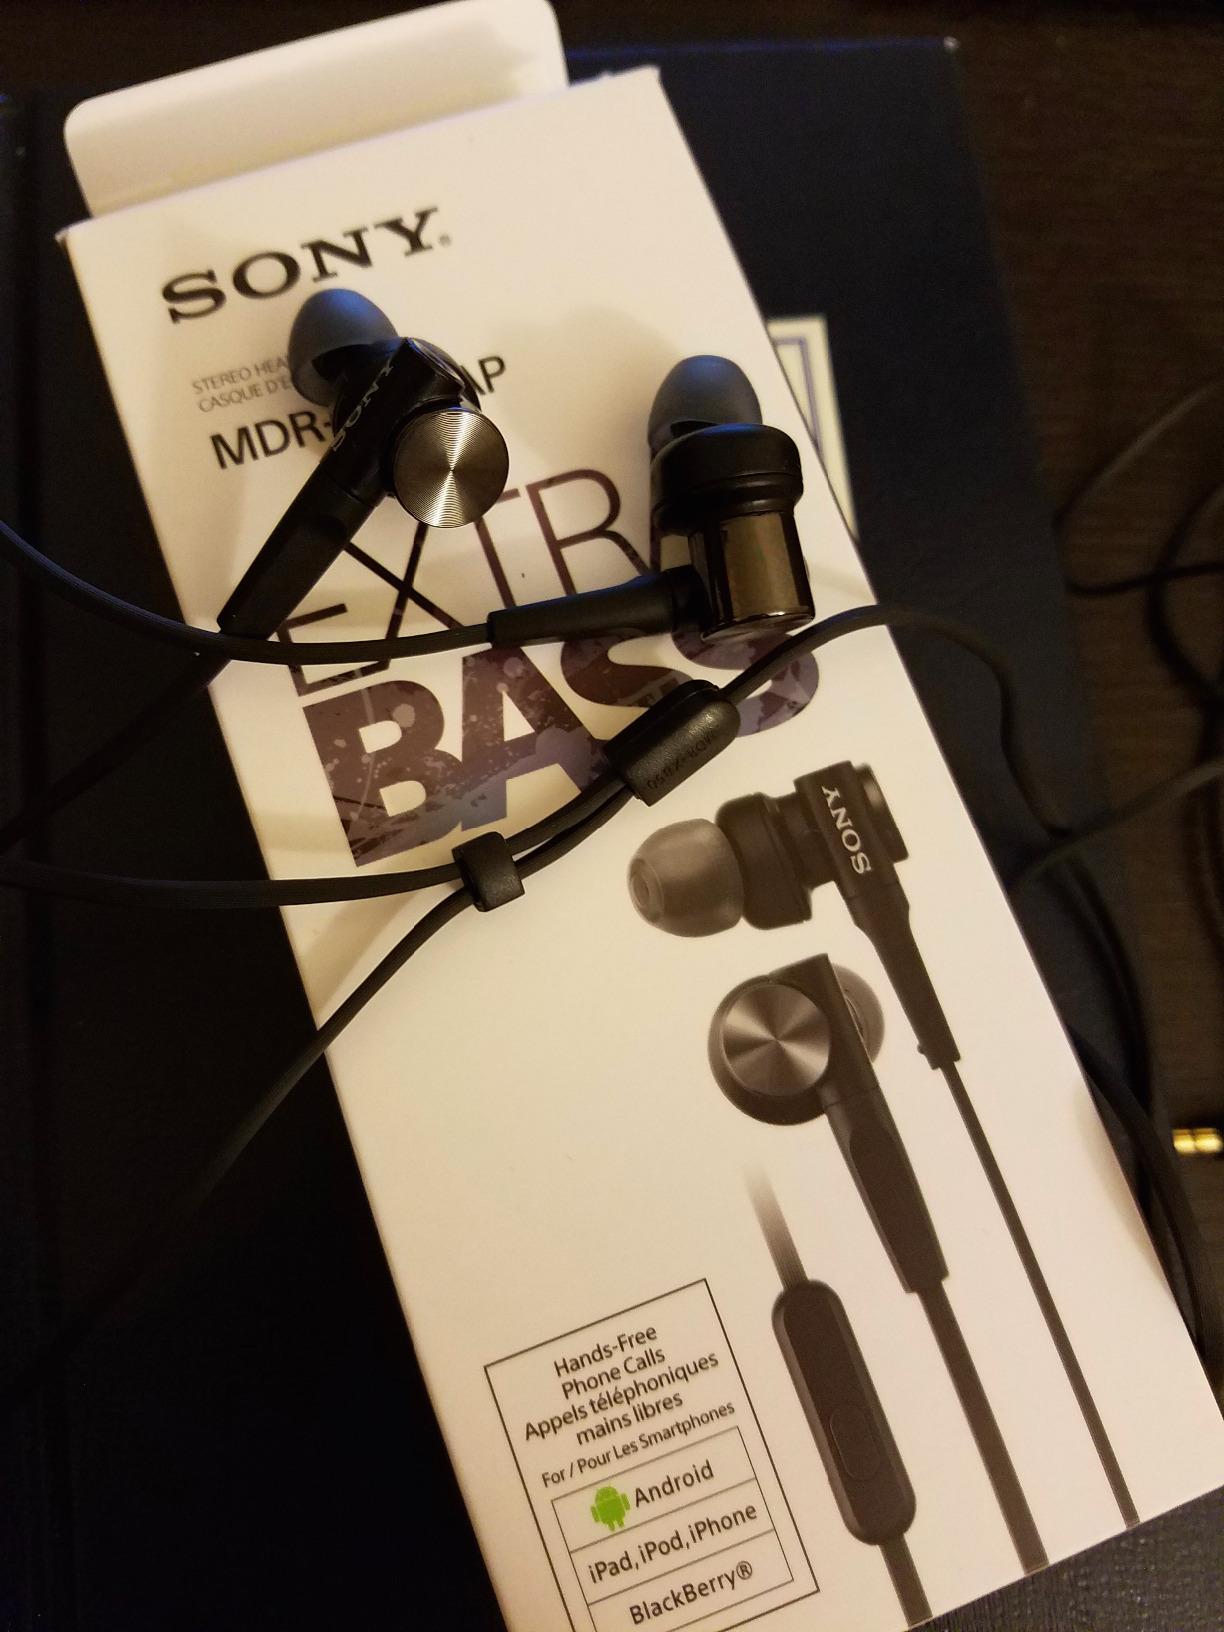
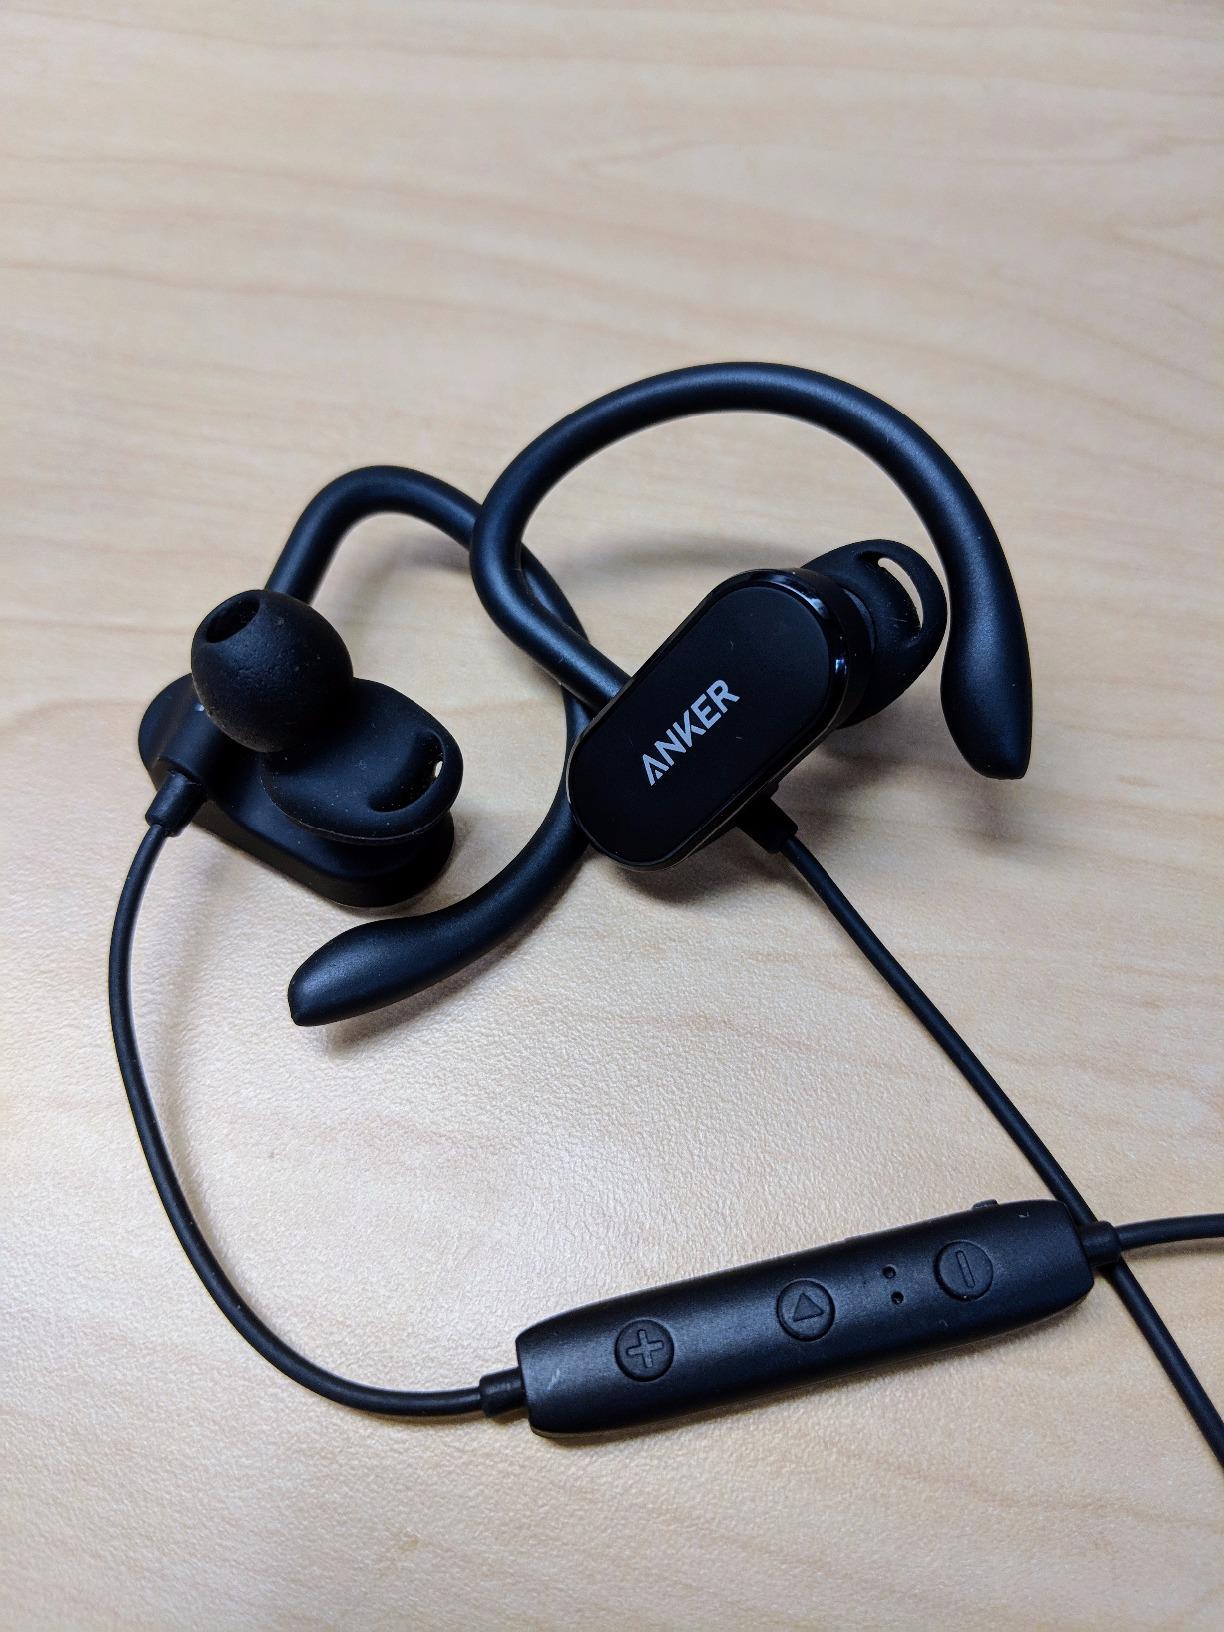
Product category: headphones
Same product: no